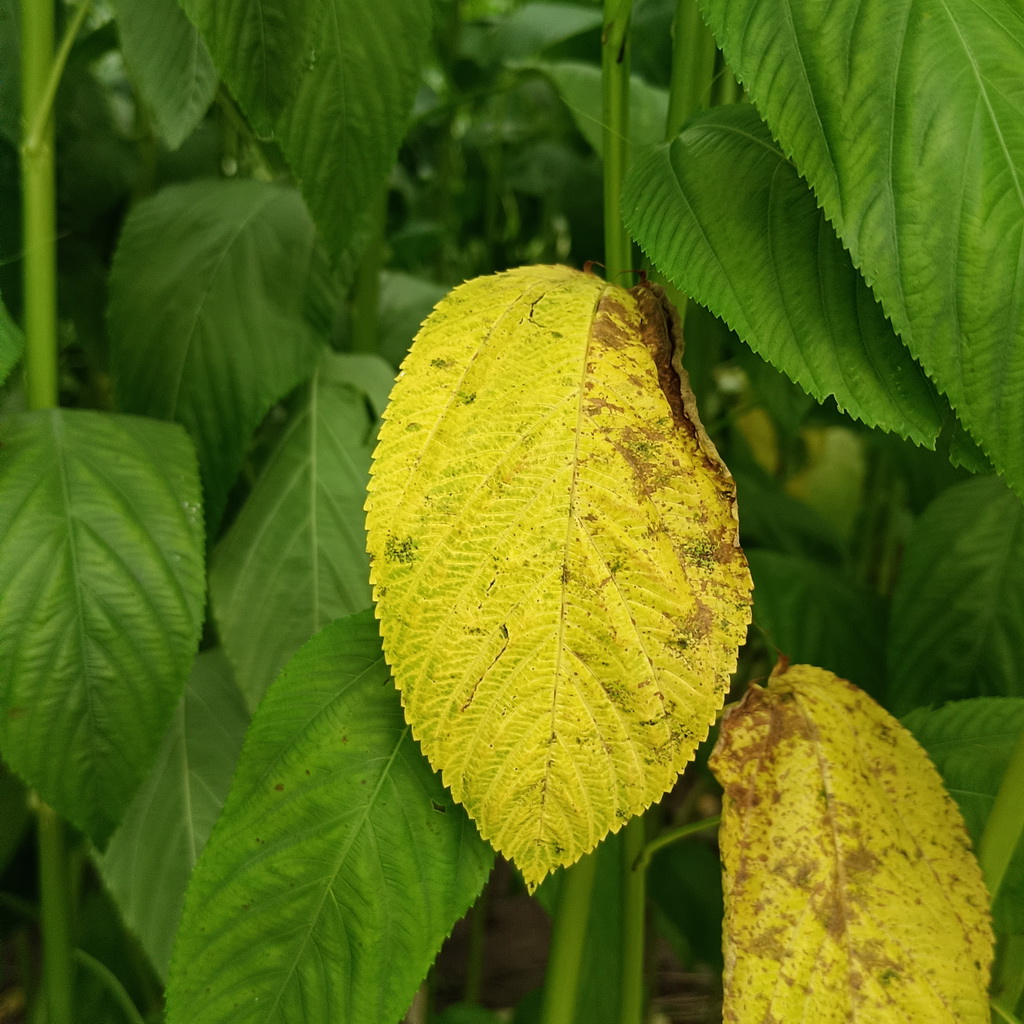
Label: Mosaic